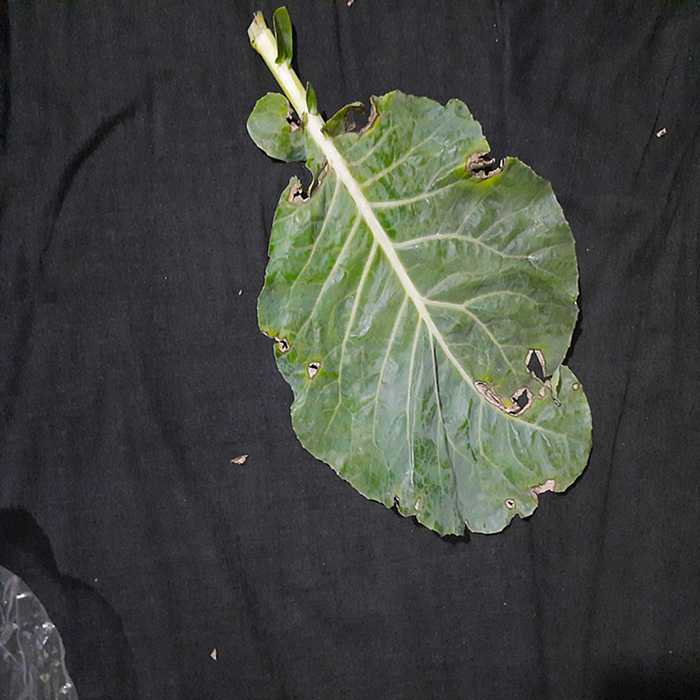
Plant: Cauliflower
Label: Downy mildew